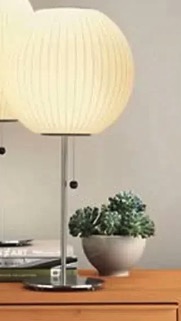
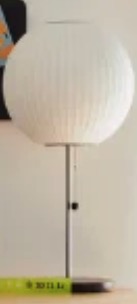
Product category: misc
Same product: yes